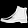
Label: Ankle boot